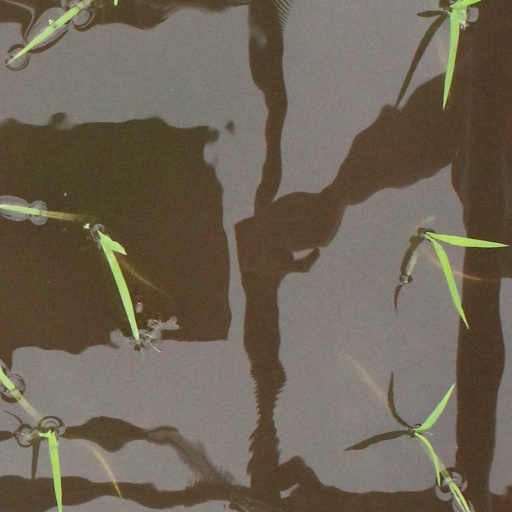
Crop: rice